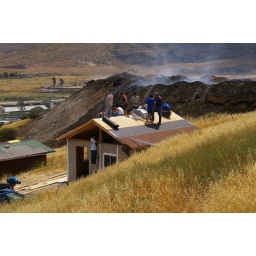
Site 14 outside Tecate Mexico building a house by the TKA students.